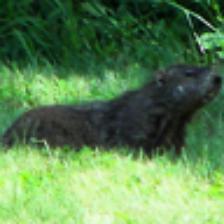
Label: NonHuman